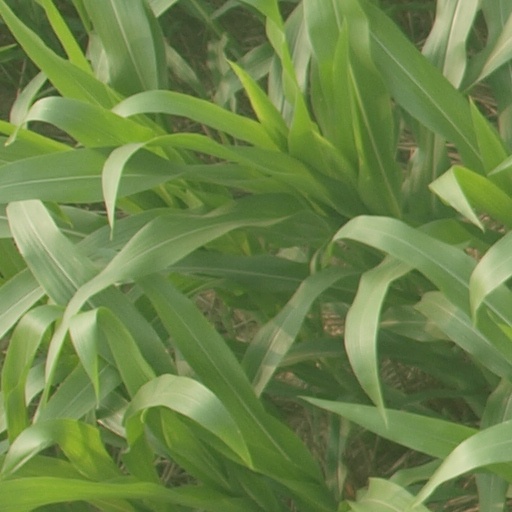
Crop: maize; corn